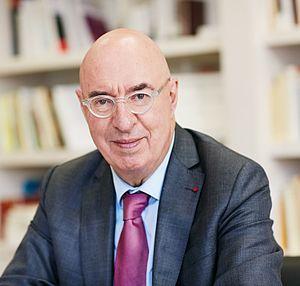
Dominique Lecourt par Kasia Kozinski 2015
Raison présente est une revue lancée en 1966 par Victor Leduc, avec la collaboration de Michel Rouzé et d'intellectuels communistes critiques vis-à-vis de la direction de leur parti.
Dominique Lecourt est un philosophe et éditeur français né le 5 février 1944 à Paris. Professeur émérite à l’université Paris Diderot-Paris 7, il appartient à la tradition de l'épistémologie française qui va de Bachelard à Cavaillès, à Canguilhem et Foucault.